Hamburg Inn No. 2

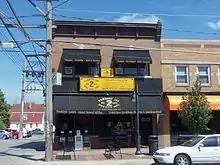
Hamburg Inn No. 2

The Hamburg Inn No. 2 is a small family diner located near downtown in Iowa City, Iowa, in the United States. The Hamburg Inn is a regular stop for presidential candidates during the Iowa Caucuses. Ronald Reagan, Bill Clinton, and Barack Obama have visited, and the restaurant was featured on the TV show, "The West Wing."